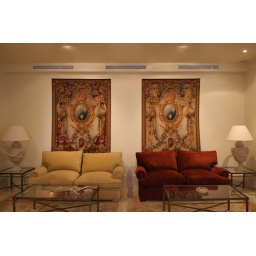
Clearly machine made with the same design but with one colour change. The sofas mimic the colours in the opposite tapestry.